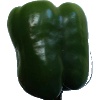
Label: green_pepper